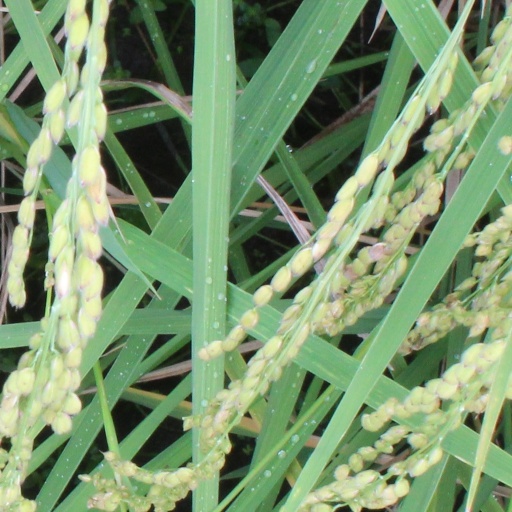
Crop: rice